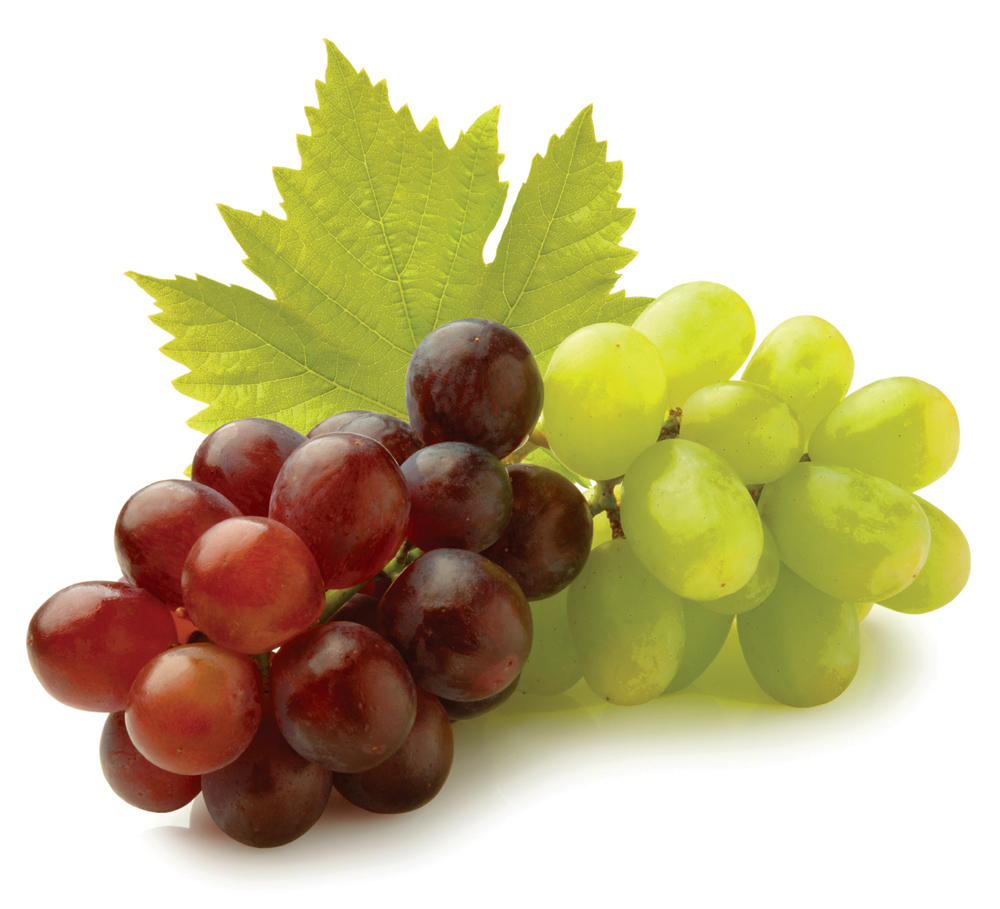
Label: Grapes